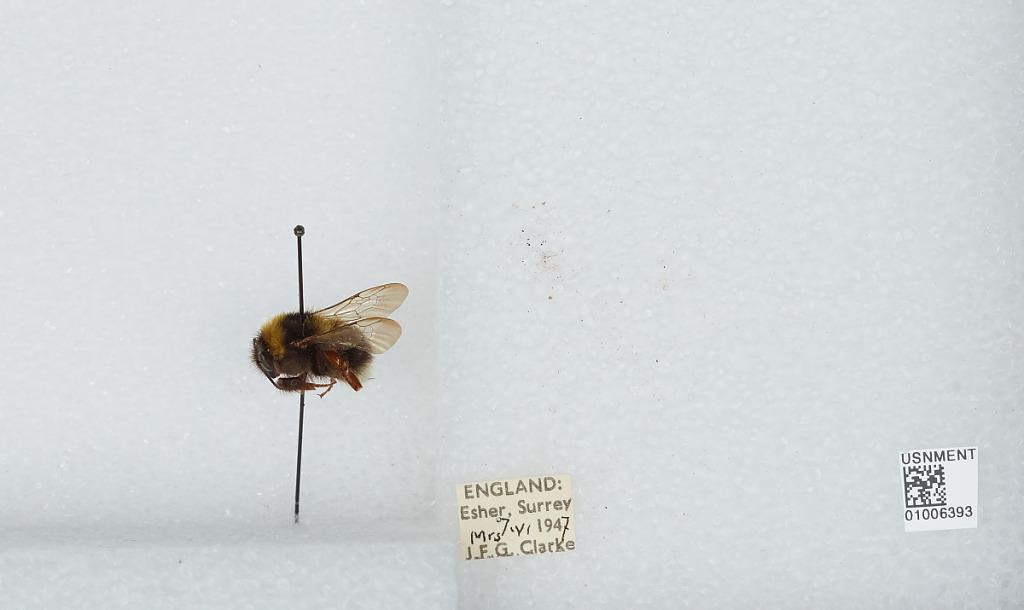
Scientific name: Bombus (Megabombus) hortorum (Linnaeus)
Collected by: J. Clarke
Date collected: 1947-6-7
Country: United Kingdom
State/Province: England
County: Surrey
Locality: Elmbridge; Esher
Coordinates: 51.3692, -0.365